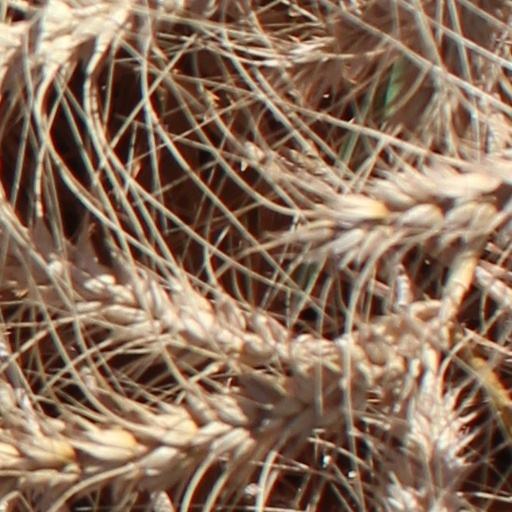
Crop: wheat